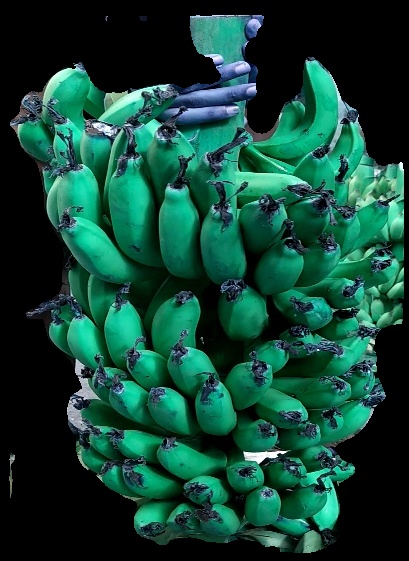
Variety: pachbale
Grade: grade3